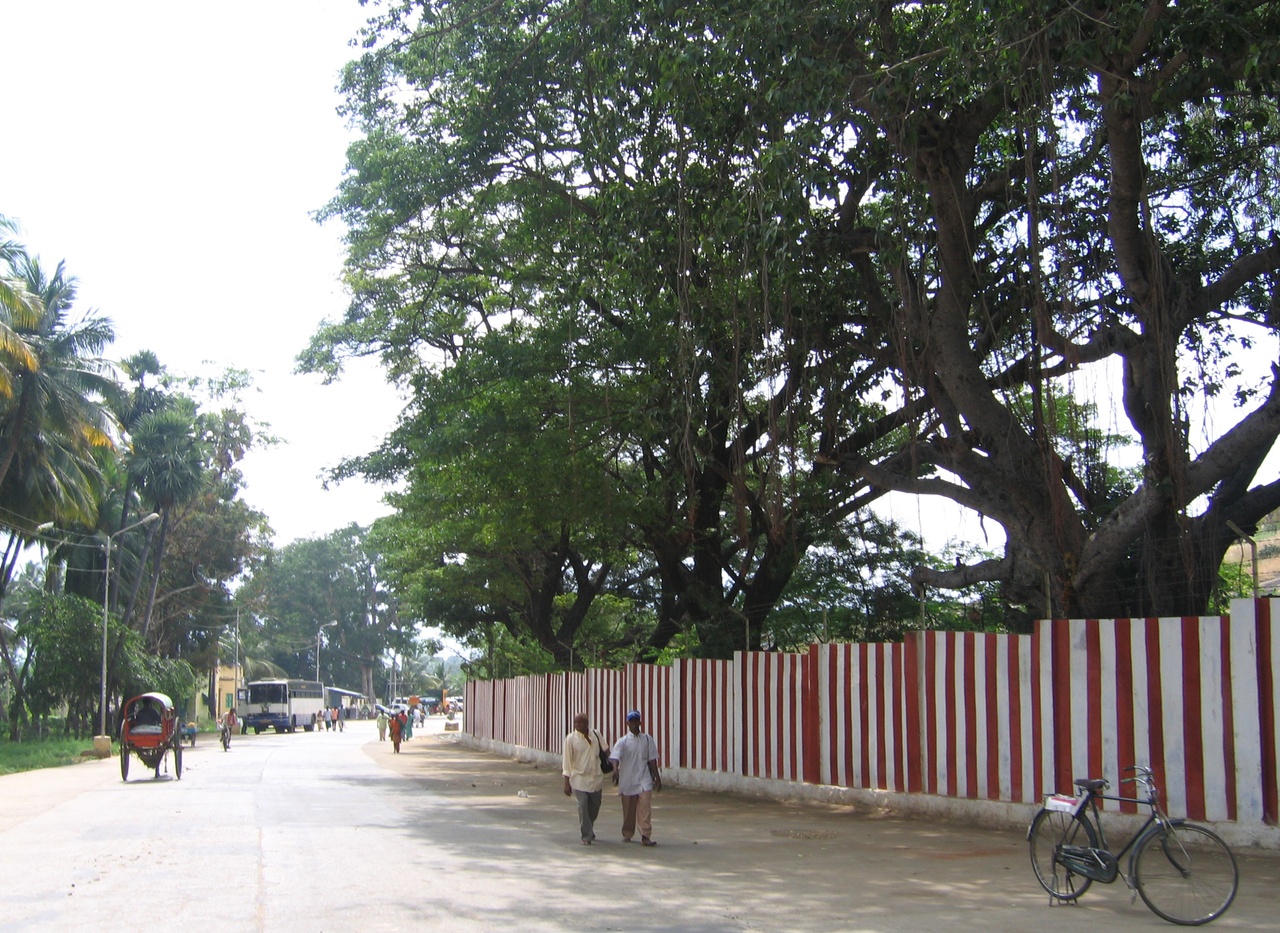
Street around Palani Temple